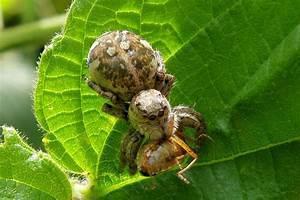
spider